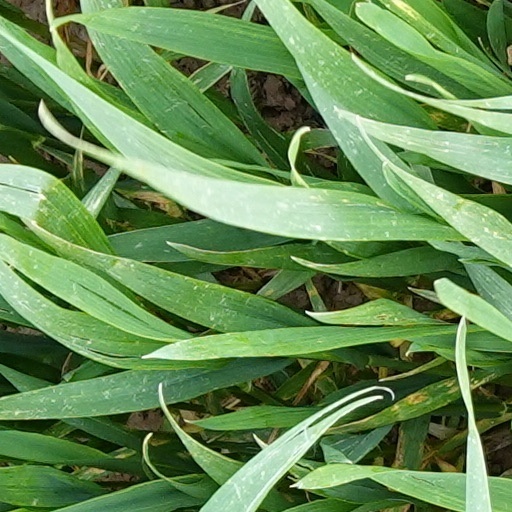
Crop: wheat